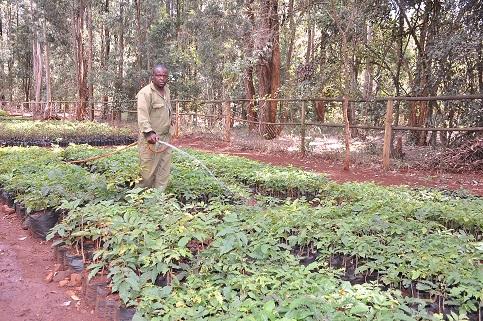
Mkulima akiwa amesimama katika shamba kubwa lililojaa miche ya mazao, akiendelea na zoezi la kumwagilia miche hiyo kwa kutumia mpira wa maji, ili kuhakikisha miche hiyo inapata unyevu wa kutosha kwa ukuaji wake.